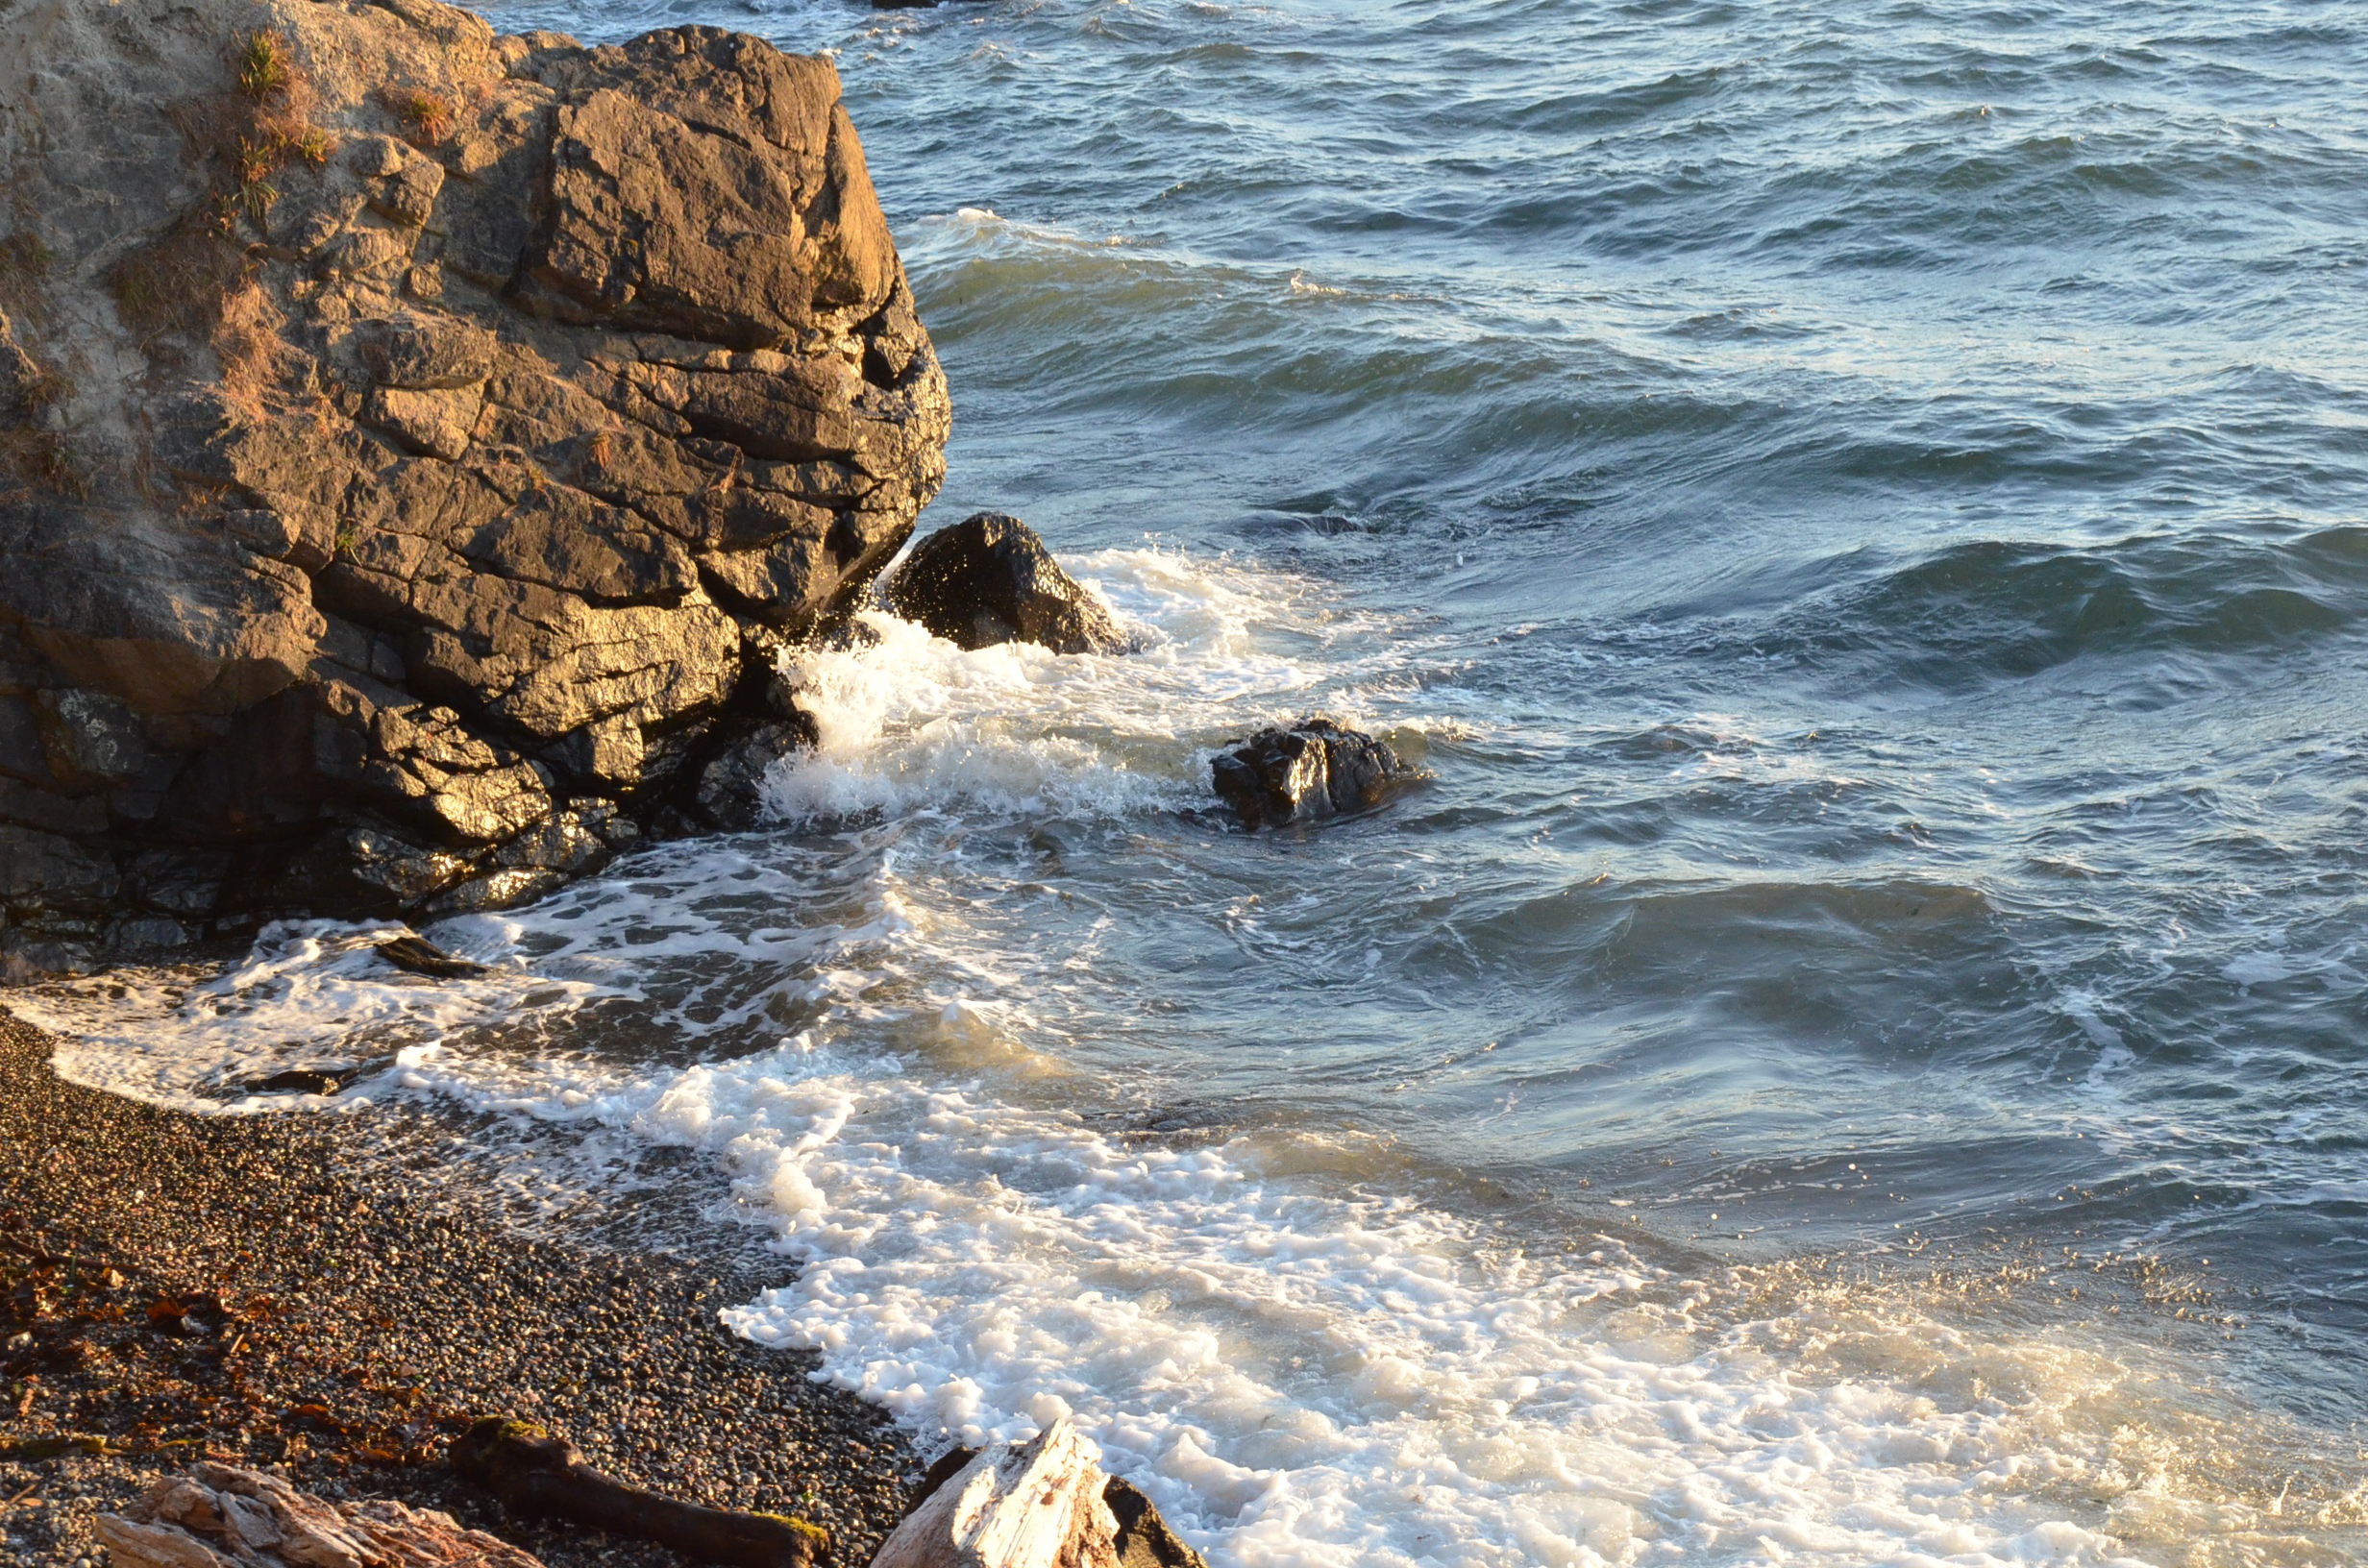
beach, sea, coast, water, nature, outdoor, rock, ocean, shore, wave, cliff, action, rapid, terrain, material, body of water, rocks, cape, coasr, wind wave